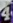
Number: 4